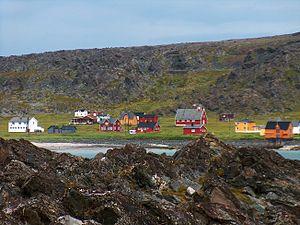
Hamningberg est un village de pêche abandonné dans le nord de la Norvège, qui n'est plus utilisé que comme une destination de vacances. Hamningberg appartient à la municipalité de Båtsfjord dans le comté de Finnmark.
La péninsule de Varanger est une péninsule du comté de Finnmark, dans le nord de la Norvège.